Call of Juarez (video game)

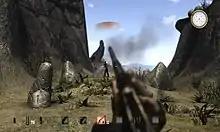
Screenshot of combat in the Xbox 360 version of "Call of Juarez", showing the use of depth of field; when the player goes into focus mode, much of what is on-screen becomes blurred, with only the content in the player's immediate line of fire remaining sharpened, such as the enemy or the rocks in this case.

In relation to the game's graphics, "Call of Juarez" was using a new version of Techland's in-house game engine, the Chrome Engine. Since its introduction in 2003, Chrome had undergone several upgrades and for this new version (Chrome Engine 3), Techland had been working with nVidia to incorporate Shader Model 3.0. This version of the engine also allows for per-pixel lighting and rendering techniques such as normal mapping, Phong shading, Blinn lighting, virtual displacement mapping, shadow mapping, HDR environment mapping, and post-processing effects such as enhanced depth-of-field, light blooms, refraction and heat distortion. The engine also facilitated wind effects, alterations to object properties when interacting with liquids, Shader Model 3.0-based simulation and animation of vegetation, fumes, and smoke, and changes in daytime and the position of global lighting.